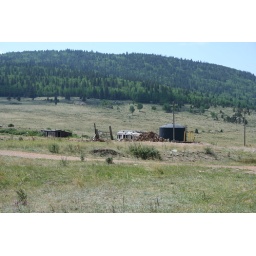
Colorado. That is an old, train car in the middle of the photo there.